Virginia Zoological Park

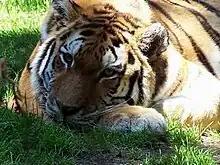
Tiger at "Trail of the Tiger" exhibit.

This exhibit was opened in 2011. It features animals from Asia, and nearly doubles the number of large animals at the zoo. Among the animals in this exhibit are Malayan tigers, oriental small-clawed otters, Bornean orangutans, Siamangs, Northern white-cheeked gibbons, Malayan tapirs, Binturongs, Red pandas, Southern Cassowaries, Sarus Cranes, Rhinoceros hornbills, Asian fairy-bluebirds, azure-winged magpies, and chestnut-breasted malkoha. The exhibit includes a raised boardwalk over the "Asian forest", and a cave with views into the tiger and orangutan exhibits. Another viewing area allows underwater views of the otters and tigers.